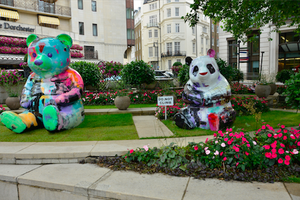
Sculptures de 2m30 au Park Lane, Hyde Park, Londres